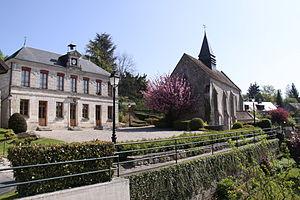
La place du village de Fleury
Fleury est une commune française située dans le département de l'Aisne, en région Hauts-de-France.